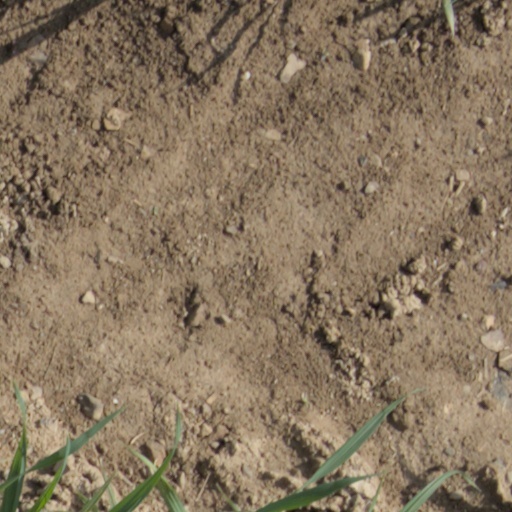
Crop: wheat